Ben Yehuda Street (Jerusalem)

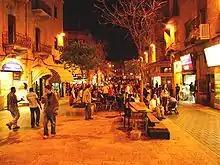
Ben Yehuda Street at night.

Ben Yehuda Street, known as the "Midrachov", is arguably the most famous street in Jerusalem, along with Jaffa Road. Ben Yehuda Street joins with Jaffa Road and King George Street in the heart of downtown Jerusalem to form the main Downtown Triangle central business district. Closed to vehicular traffic, the street is now Jerusalem's most popular pedestrian mall. The street runs from the intersection of King George Street east to Zion Square and Jaffa Road. The street is named after the founder of Modern Hebrew, Eliezer Ben-Yehuda.